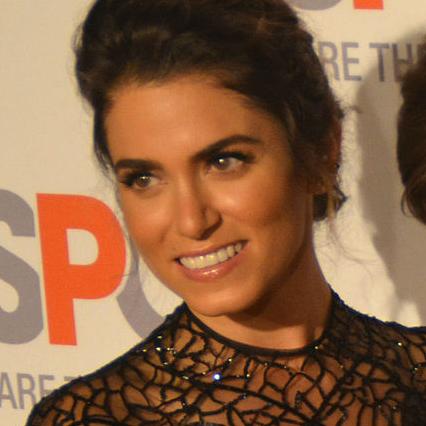
Age: 25